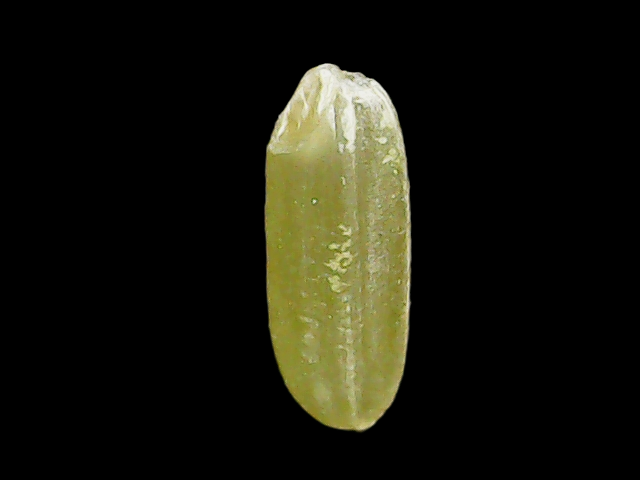
Rice variety: Binadhan16